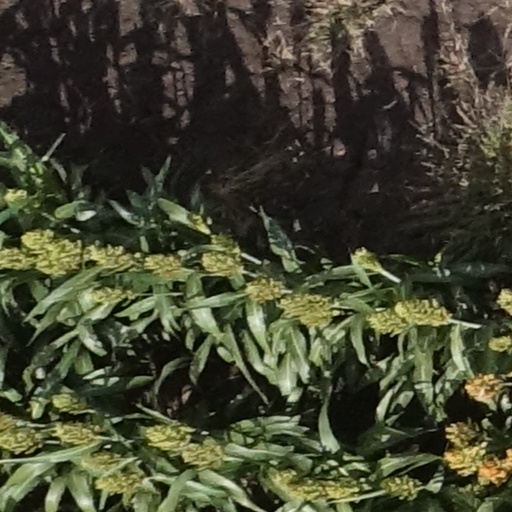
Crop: sorghum